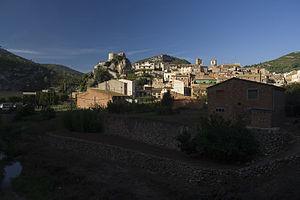
Pratdip est une commune de la province de Tarragone, en Catalogne, en Espagne, de la comarque de Baix Camp.